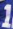
Number: 1